Death of a Colonial

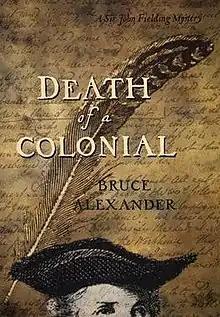
First edition

Death of a Colonial is the sixth historical mystery novel about Sir John Fielding by Bruce Alexander (a pseudonym for Bruce Cook).